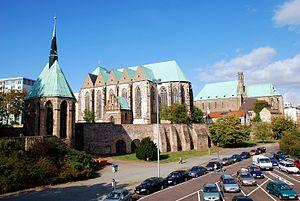
L'église Saint-Pierre est une église catholique au cœur de Magdebourg en Allemagne, dépendant du diocèse de Magdebourg. Elle est consacrée à saint Pierre, patron des pêcheurs. L'édifice se trouve sur l'itinéraire des monuments romans de Saxe-Anhalt.
La chapelle Sainte-Madeleine est une chapelle gothique de l'ancienne ville de Magdebourg en Allemagne. Elle est dédiée à Marie-Madeleine, la pécheresse repentie. Elle se trouve à proximité de l'église Saint-Pierre et de l'église wallonne de Magdebourg.
Magdebourg, en allemand Magdeburg, est une ville d'Allemagne orientale, capitale du Land de Saxe-Anhalt, sur les rives de l'Elbe. En 2011, sa population s'élève à 228 910 habitants.